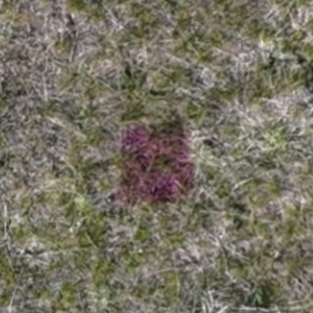
Month: may
Dye color: red
Dye concentration: high